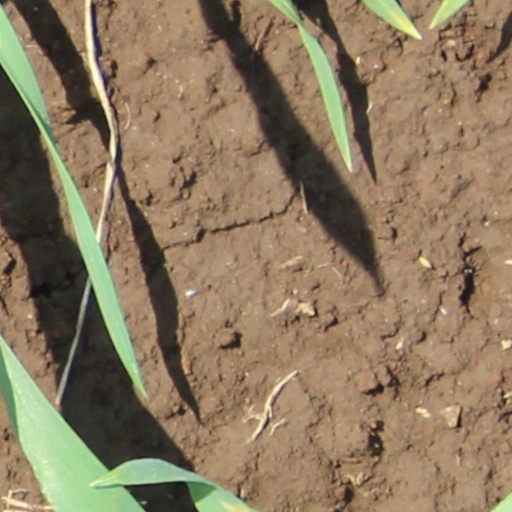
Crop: wheat